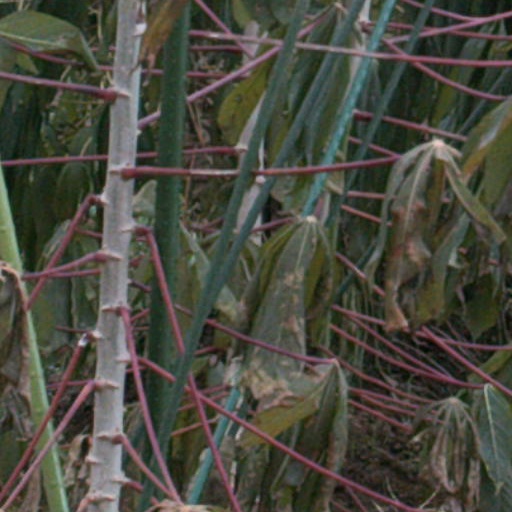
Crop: cassava